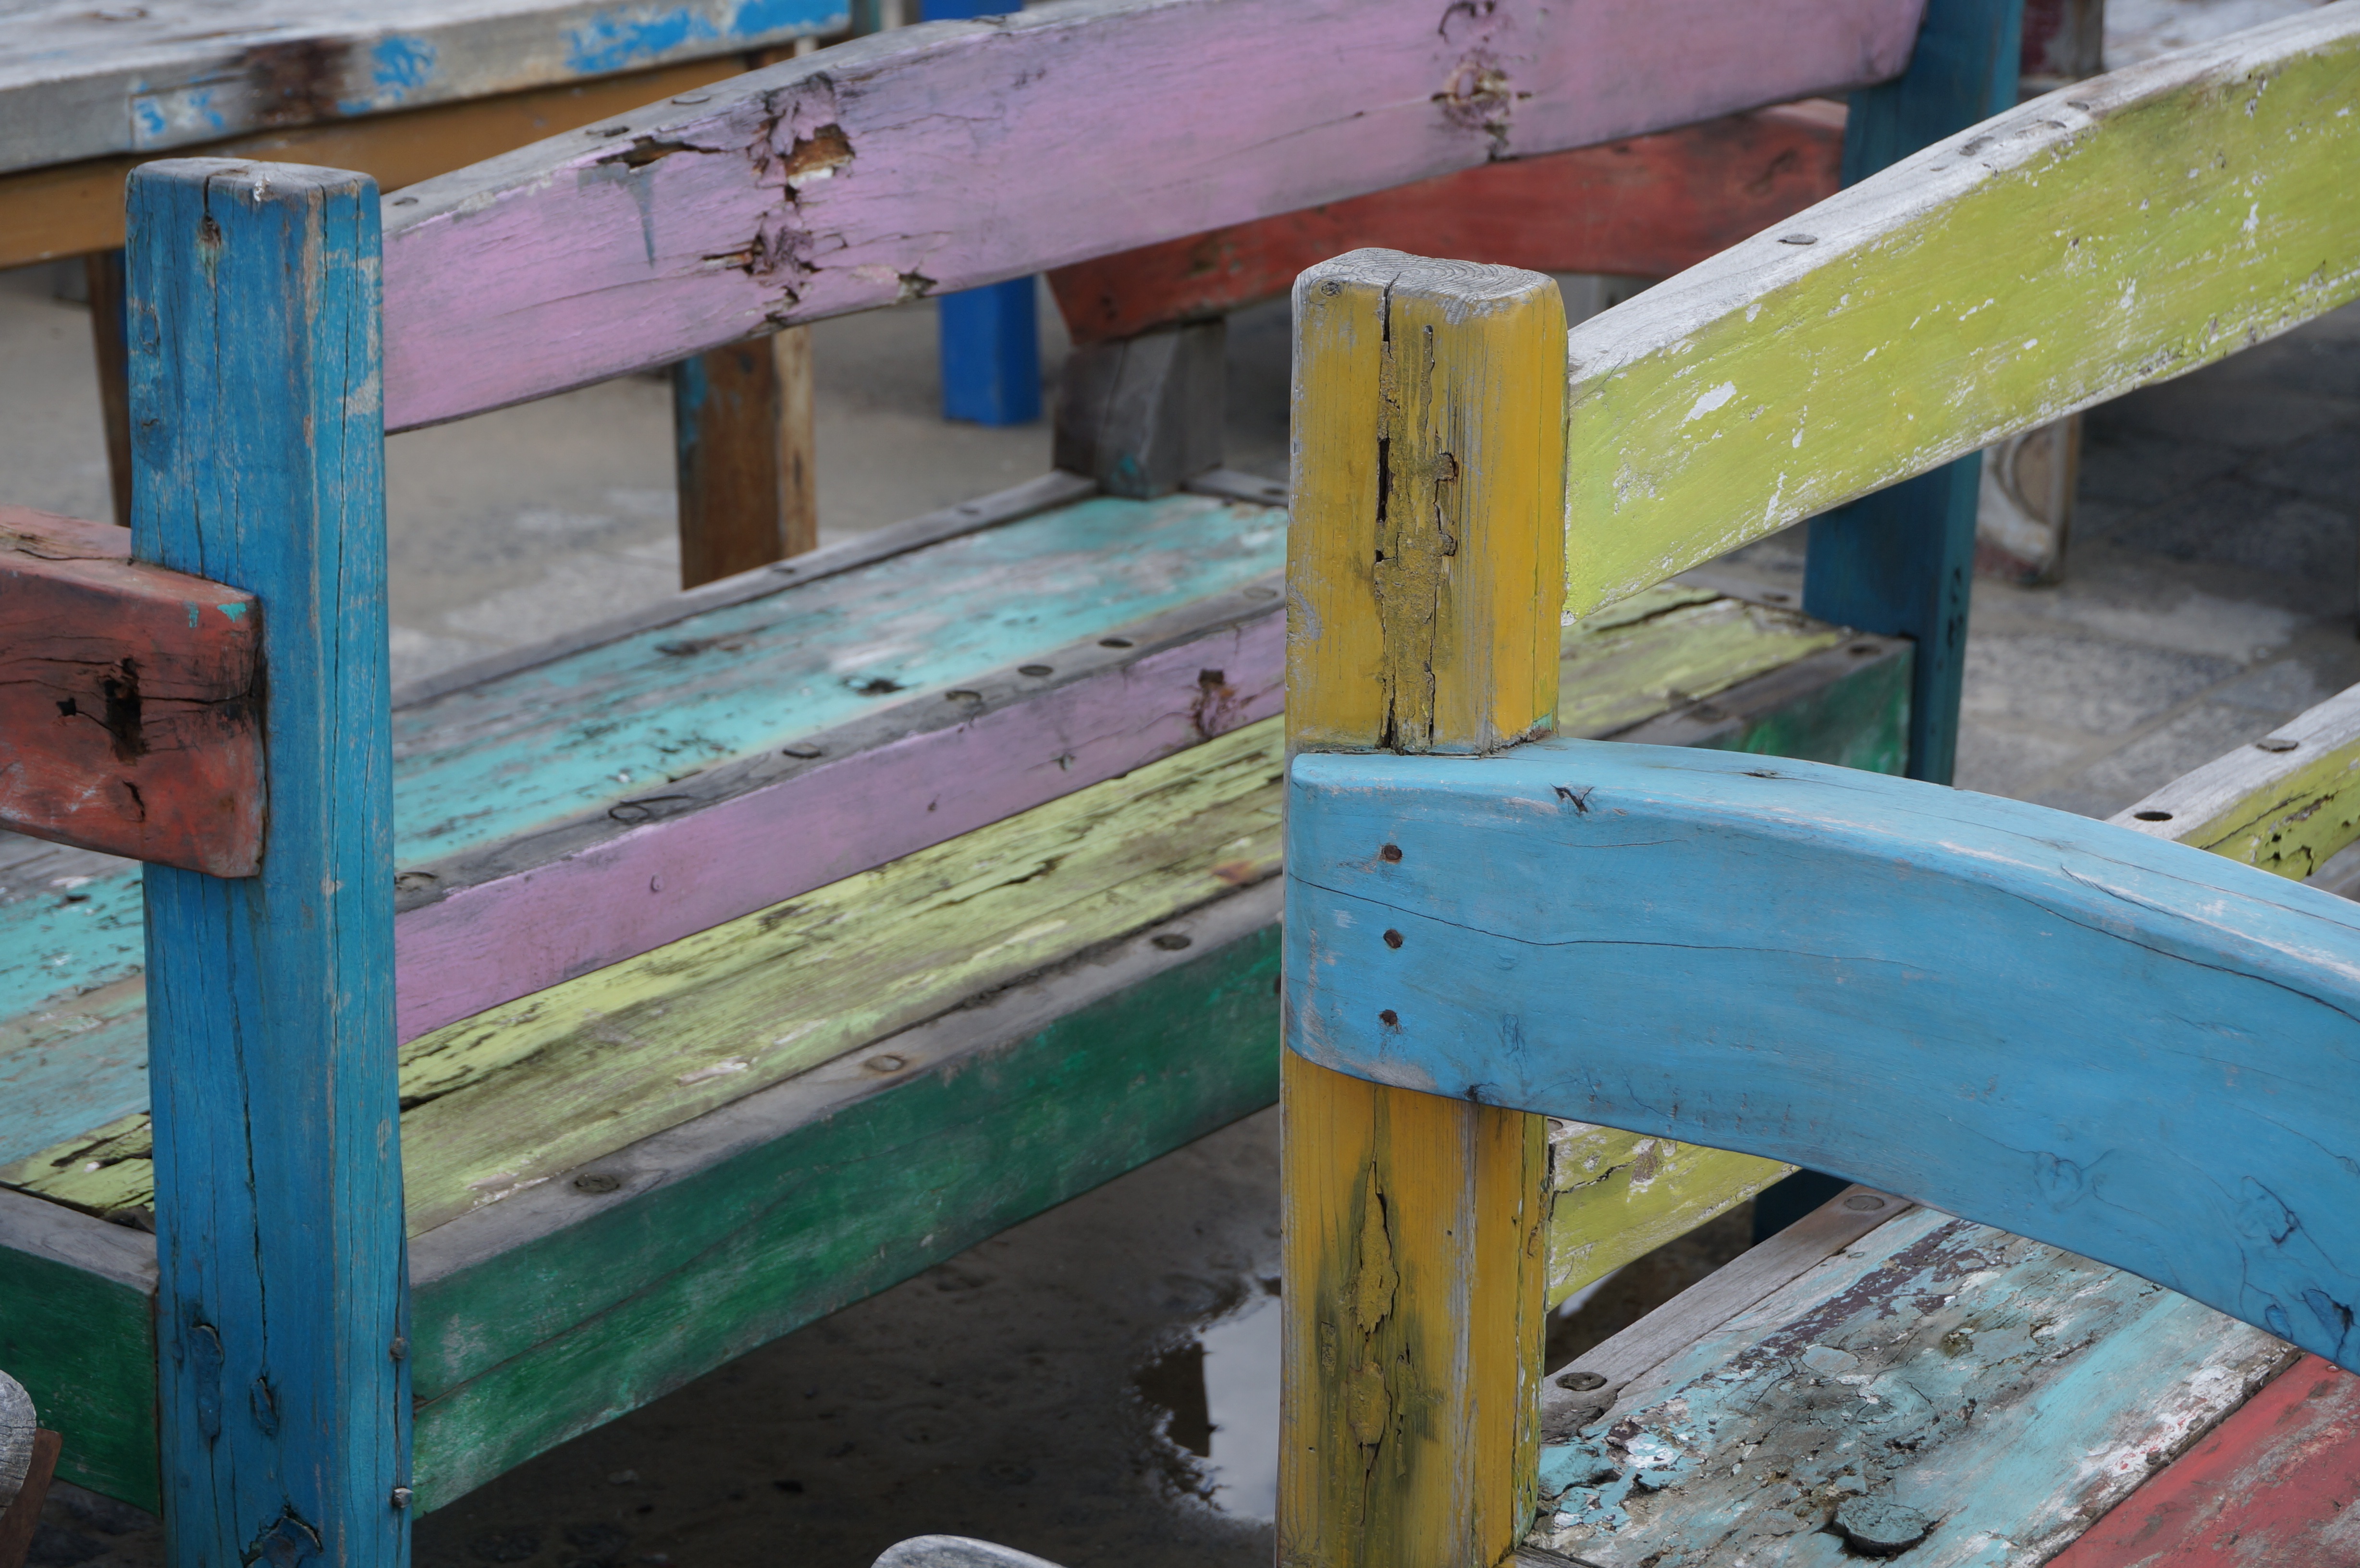
wood, wheel, chair, rustic, beam, color, paint, blue, furniture, art, painted, man made object